Mach Storm

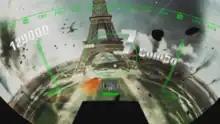
The player pursuing an enemy near the Eiffel Tower.

"Mach Storm" is an air combat arcade game. In it, the player pilots a CFA-44 Nosferatu air superiority fighter, the flight leader of the Storm Squadron, in a mission to prevent a terrorist group from attacking major cities worldwide. The player can select from one of five different locations, which vary in difficulty: Tokyo, Washington, D.C., Dubai, Miami, and Paris. In each location, the player is tasked with destroying formations of enemy fighters and avoid collision with their projectiles; the players' own shots automatically lock onto nearby targets. The game forces the player along a fixed path, though they are given a limited range of movement to dodge buildings and other obstacles in their way. Destroying enemies in succession creates combo streaks that yield additional points. Levels conclude in a boss fight with a craft unique to that area, such as stealth bombers. If the boss is defeated, the player is given the option to insert another credit to play a special bonus stage, where they are given 60 seconds to destroy as many enemies as they can to earn additional points.